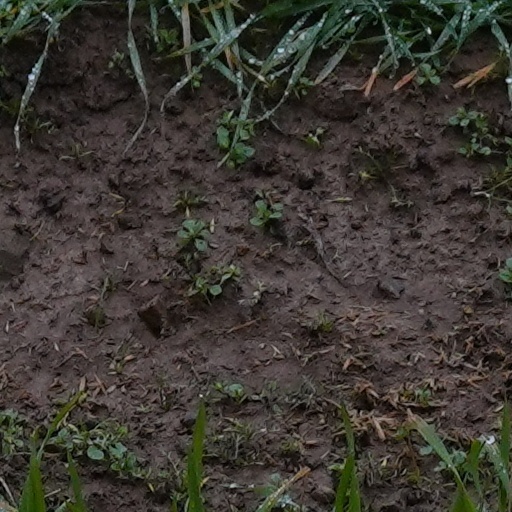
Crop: wheat